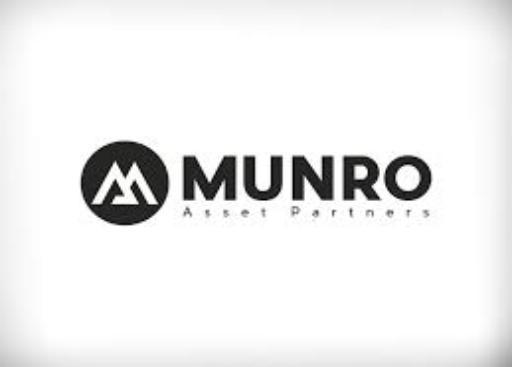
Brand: munro
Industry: Transportation